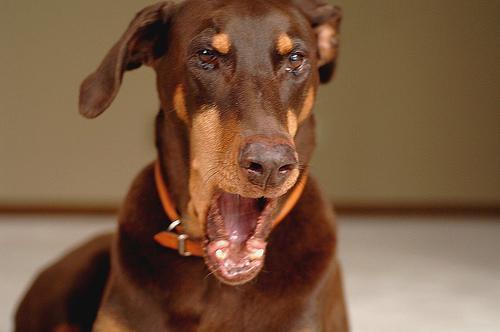
Doberman